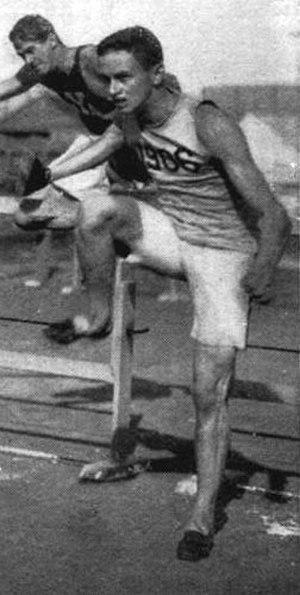
Lesley Ashburner est un athlète américain spécialiste du 110 mètres haies. Son club était le Cornell Big Red.